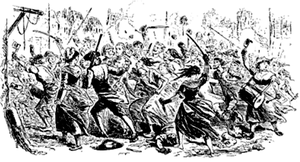
Le Conte de deux cités, parfois intitulé en français Le Conte de deux villes ou Paris et Londres en 1793, est un roman de Charles Dickens publié en feuilleton hebdomadaire du 30 avril au 25 novembre 1859 dans la revue All the Year Round que Dickens vient de fonder ; dans le même temps, il paraît en fascicules mensuels avec des illustrations de Phiz, et aux États-Unis dans Harper's Weekly, mais avec un léger décalage.